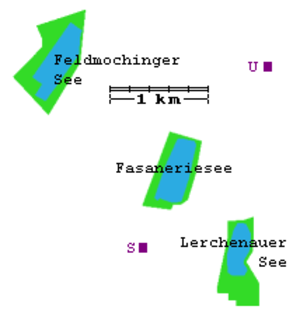
Dreiseenplatte est le nom de trois lacs situés à Feldmoching-Hasenbergl, au nord de Munich, en Allemagne.